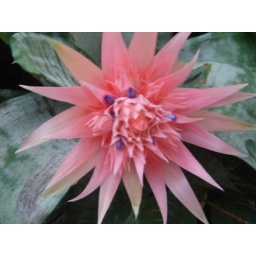
This flower is actually plastic in the mall. Like it enough though.